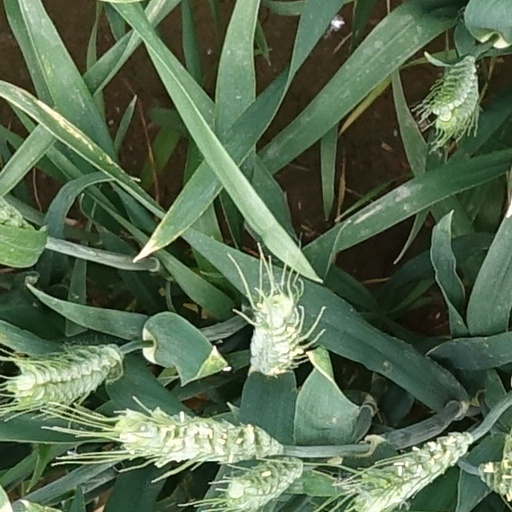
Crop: wheat